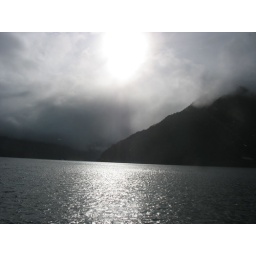
Pacific coast road trip, 2008.April 4, 2008Lake Crescent, in the northern part of the Olympic Peninsula, WA.